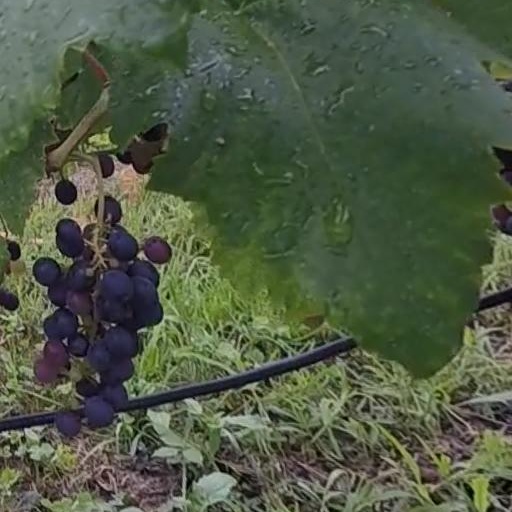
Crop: grape